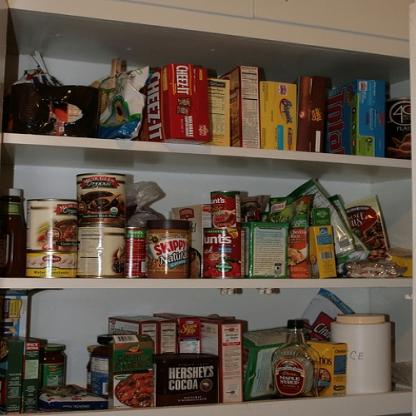
Scene: Indoor